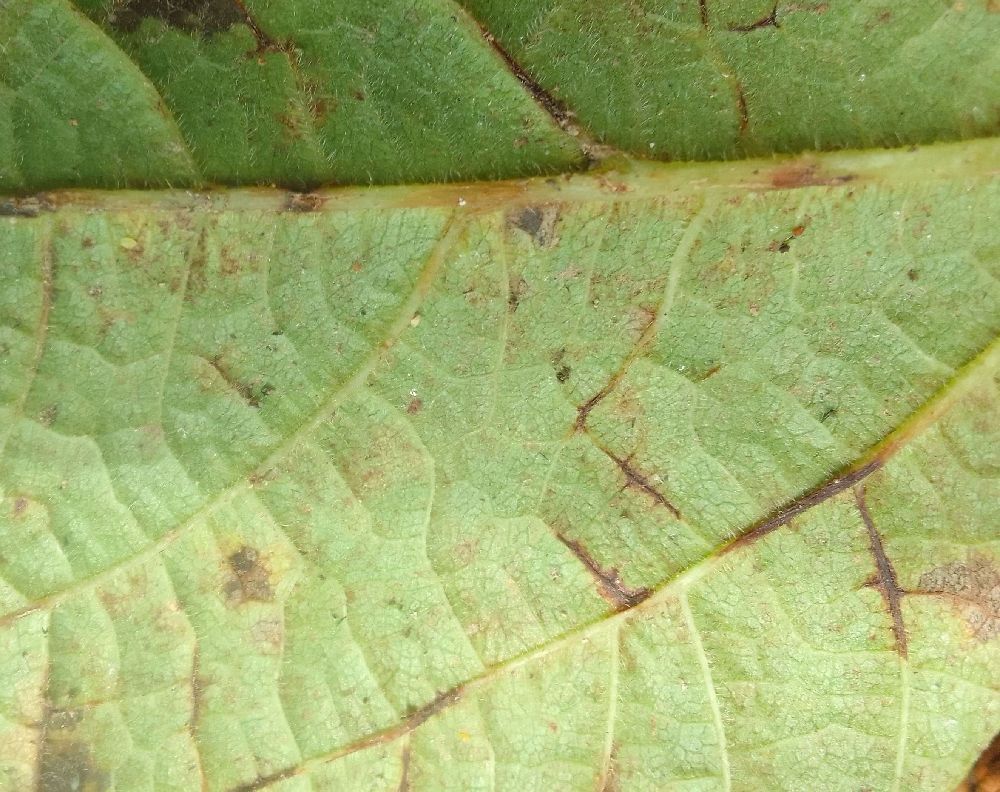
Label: anthracnose